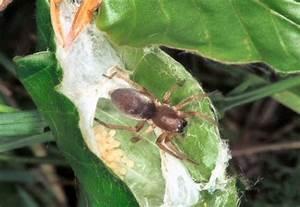
spider